Clarence S. Campbell Bowl

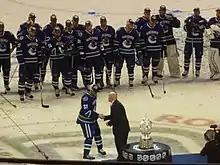
Henrik Sedin of the 2011 Western Conference champion Vancouver Canucks accepts the Campbell Bowl.

The Clarence S. Campbell Bowl was donated by the NHL's clubs in recognition of the contributions and services of its namesake, the League President at the start of the . Throughout its history it has been a parallel to the Prince of Wales Trophy, using the same criteria in the opposite competitive grouping. From its inception in the season through to it was awarded to the first-place finisher in the West Division during the regular season. With NHL realignment in 1974–75, it was given to the team with the best regular season record in the Campbell Conference (the successor to the West Division) through the season. Beginning with the season, it switched to the Campbell Conference "playoff" champions, and since the season, when the Campbell Conference became the Western Conference, the trophy has gone to the Western Conference playoff champions.